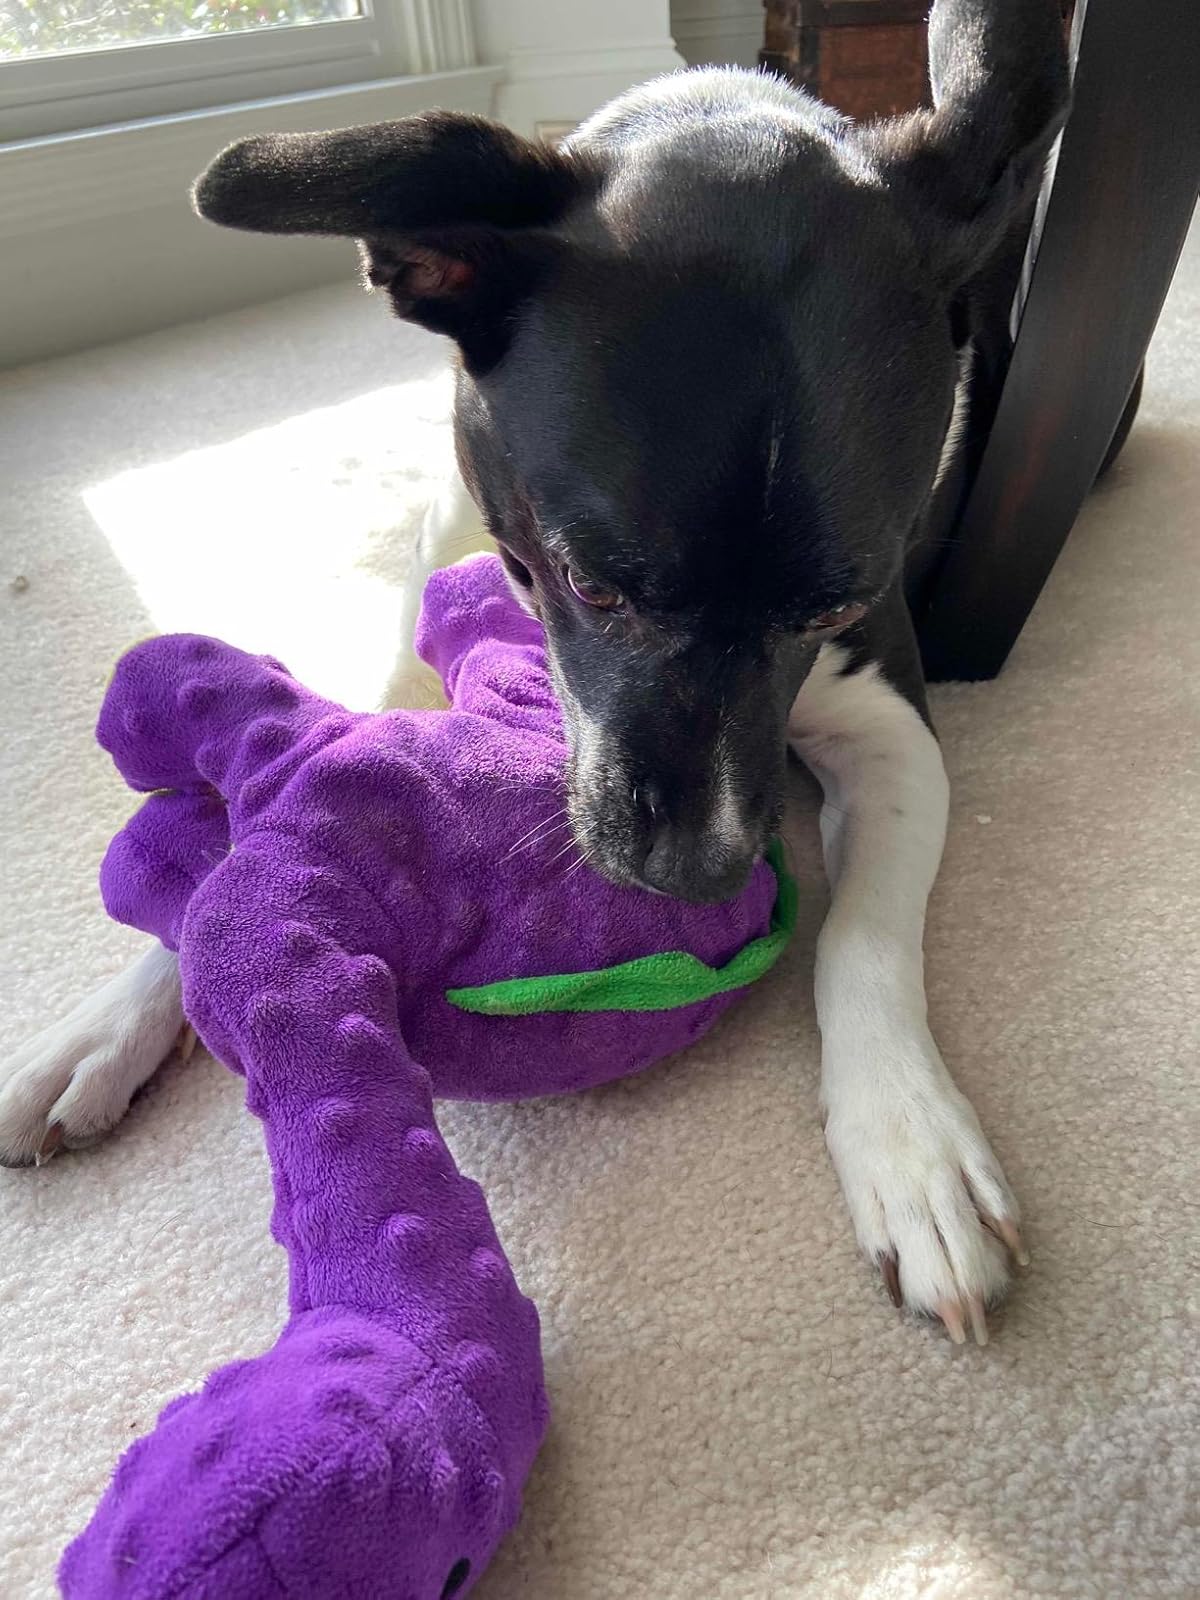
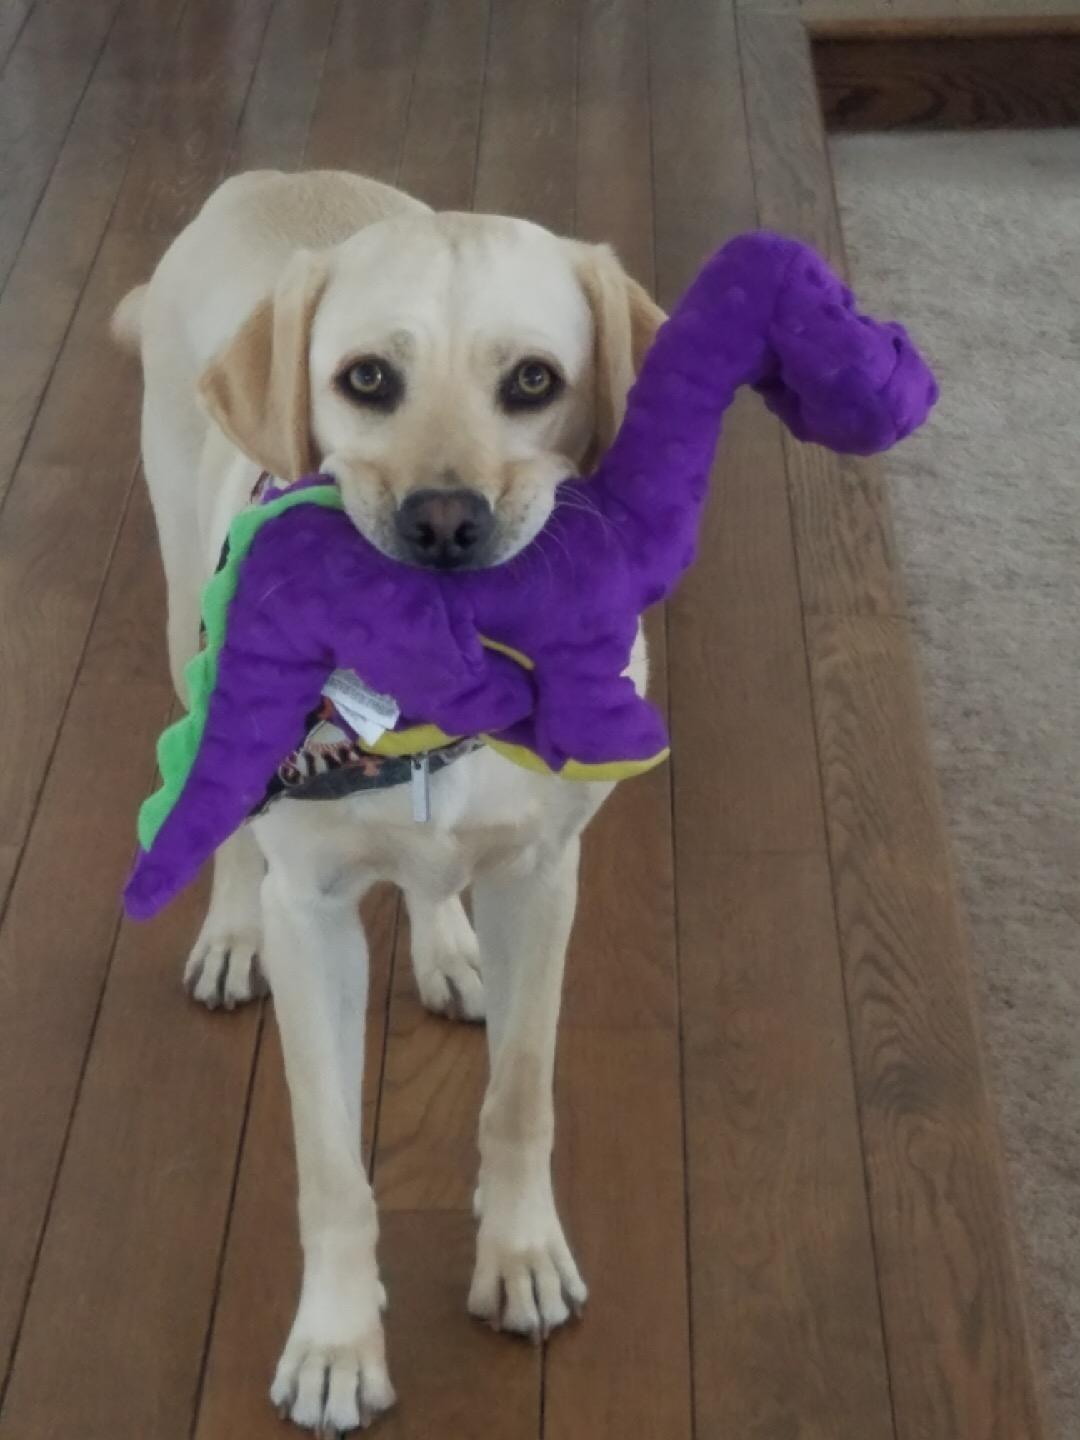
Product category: items_toy
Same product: yes